Nostradamus in popular culture

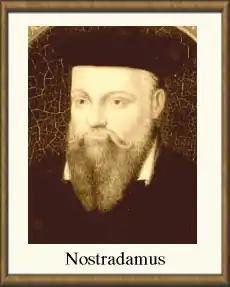
"Estant assis de nuict secret estude", "Seul repousé sus la selle d'aerain"; "Flambe exigue sortant de solitude" "Faict proferer qui n'est à croire vain". ("Century" I.1, 1555)

The prophecies of the 16th-century author Nostradamus have become a part of the popular culture of the 20th and 21st centuries. Nostradamus' life has been depicted in both fiction and non-fiction books as well as several films, and made-up prophecies that were said to be his were circulated online in several well-known hoaxes, where quatrains in the style of Nostradamus have been circulated by e-mail. The most well-known hoax claims that he predicted the attack on New York City's World Trade Center on September 11, 2001.